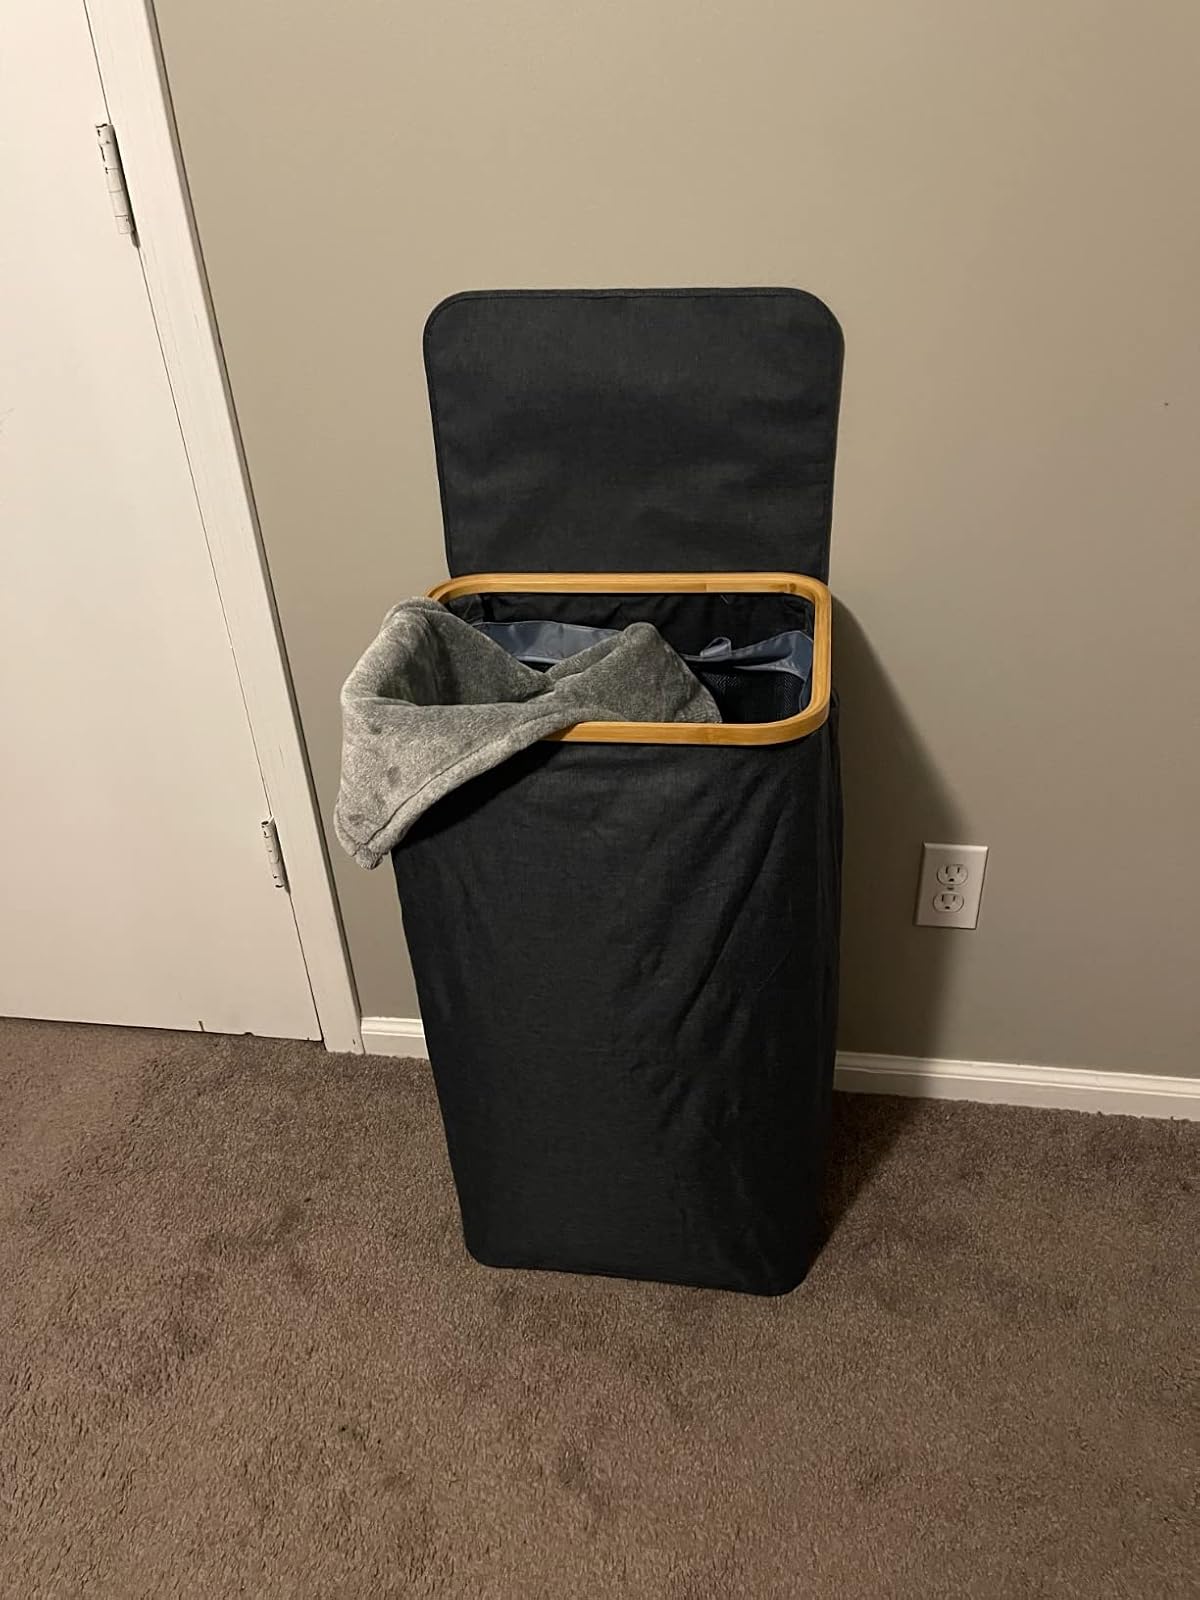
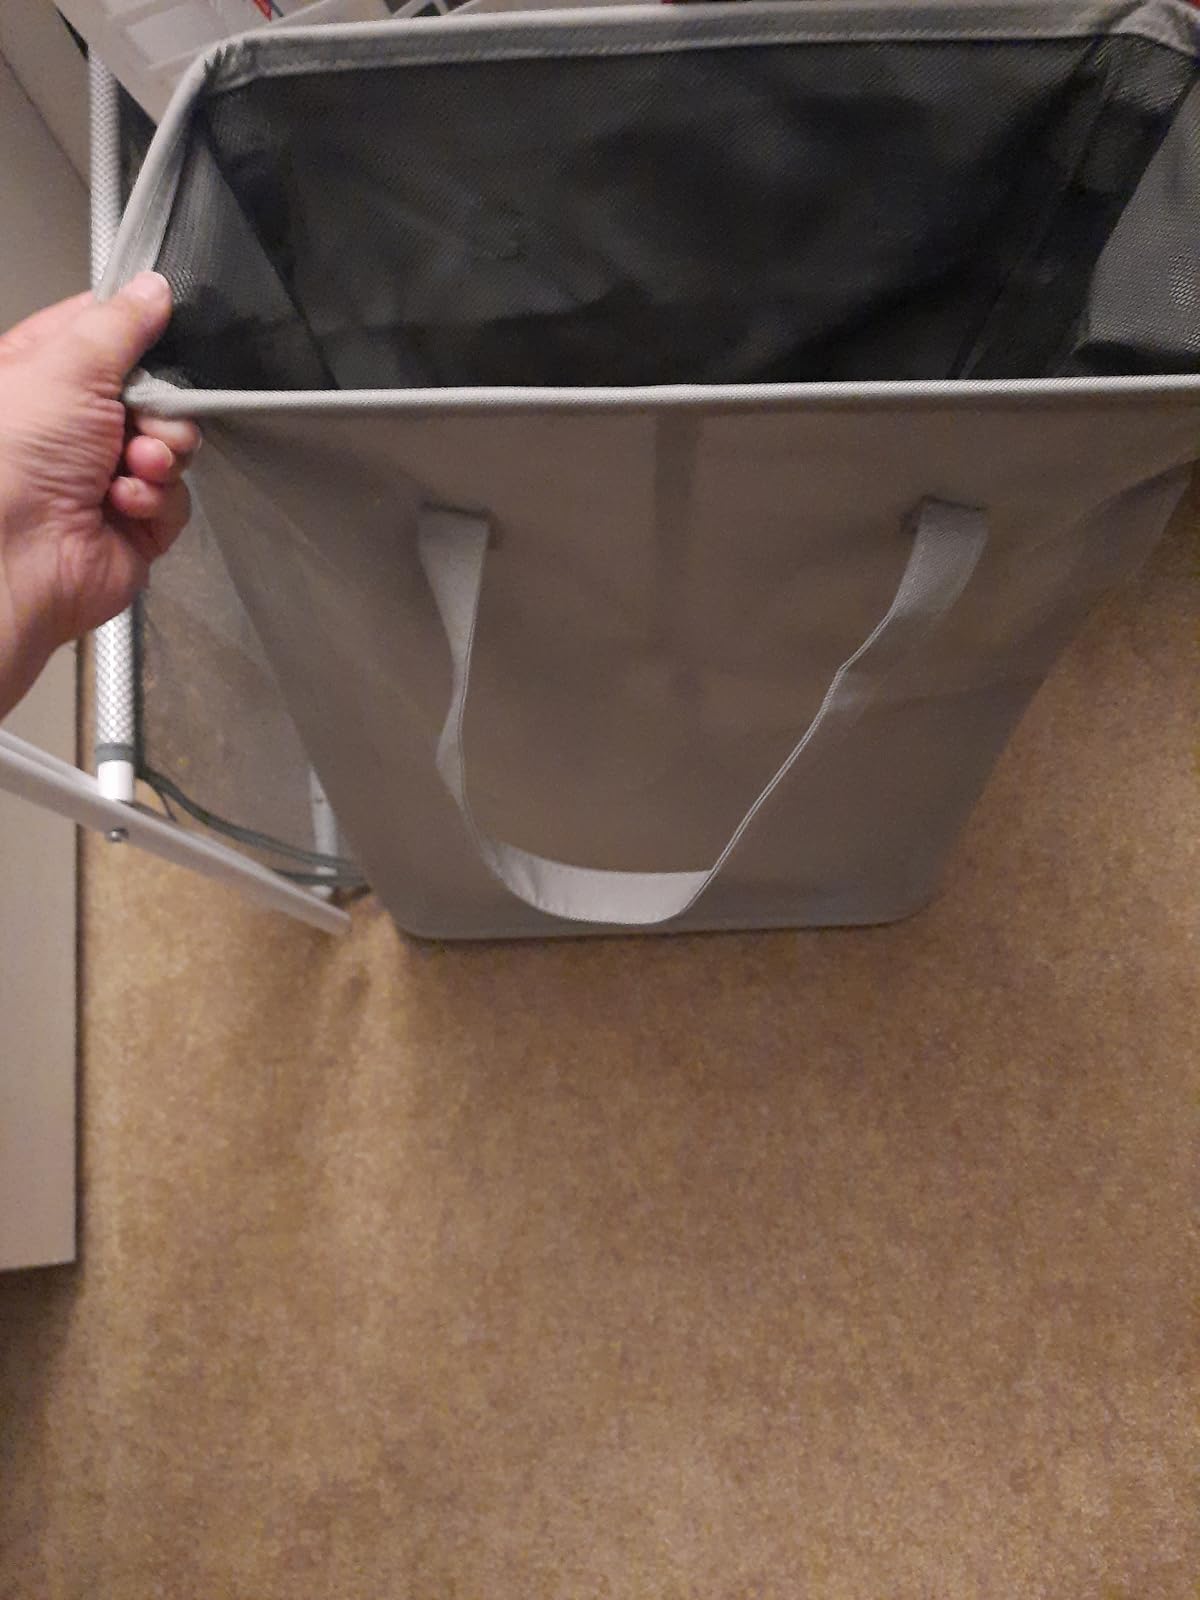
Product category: items_hamper
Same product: no